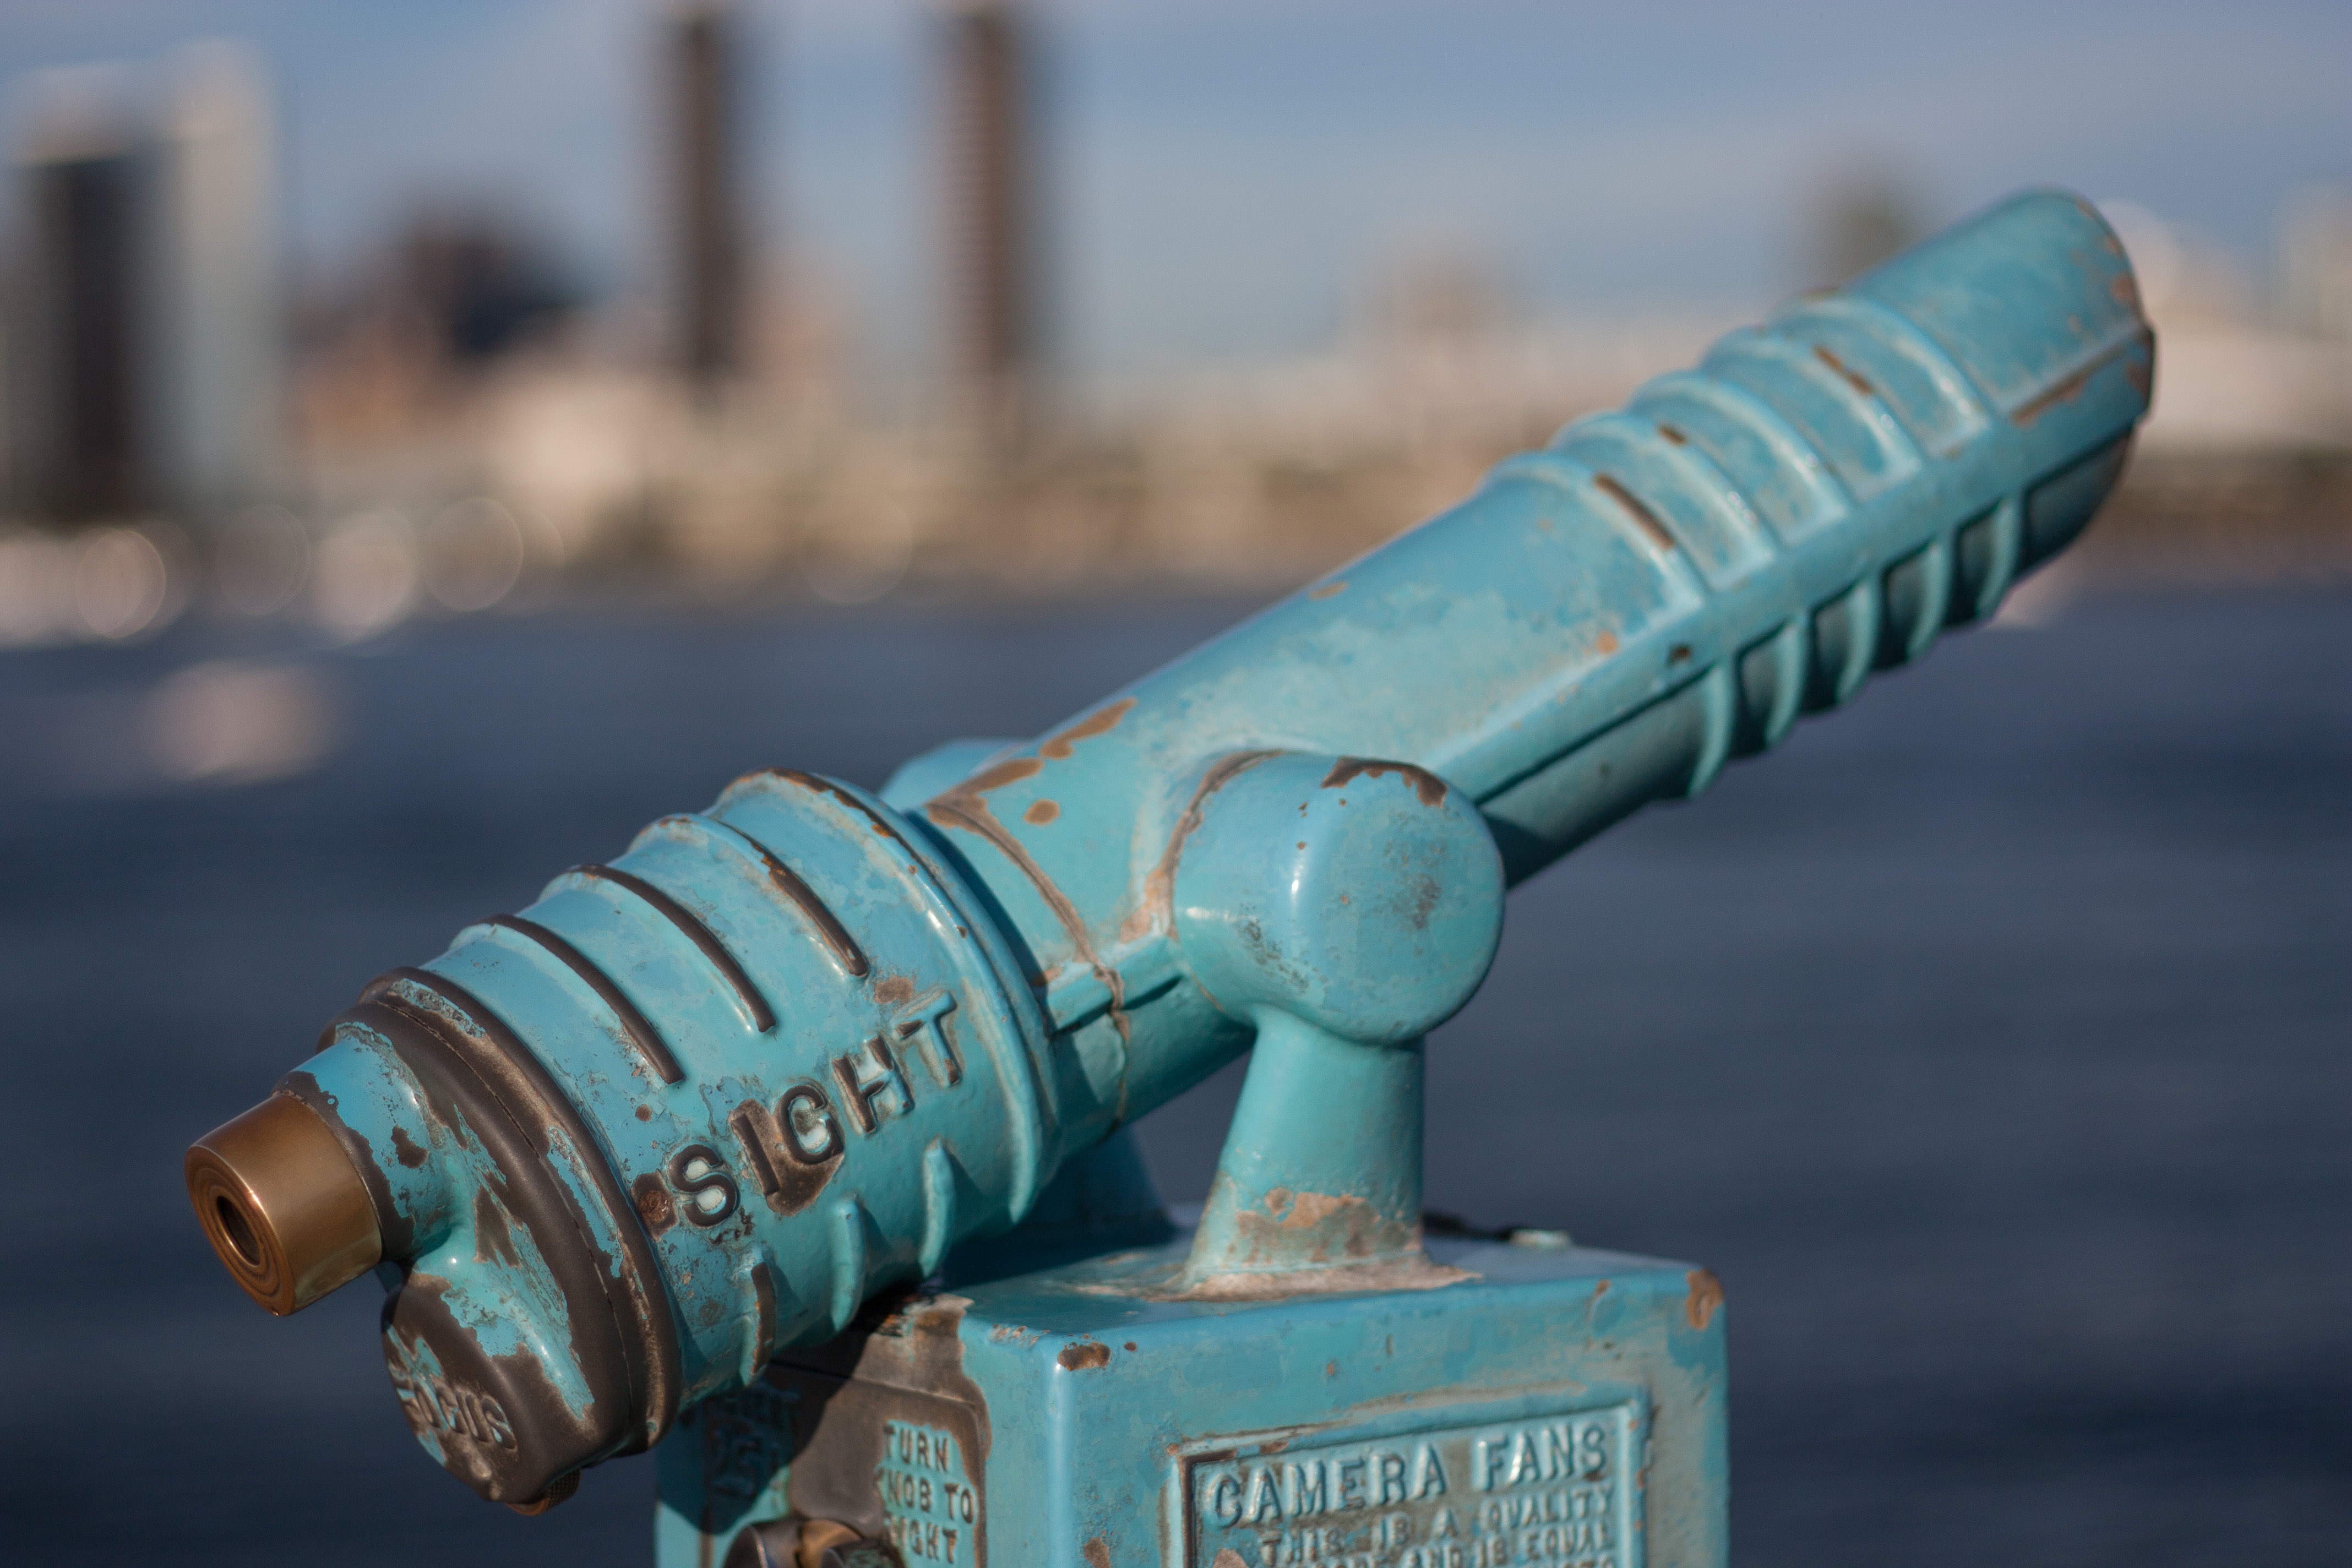
vehicle, machine, blue, weapon, cannon